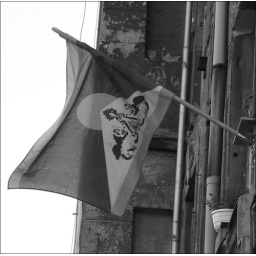
Flag in black and white